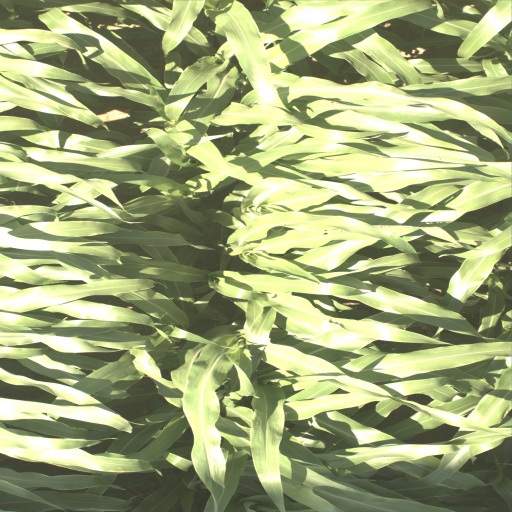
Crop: sorghum